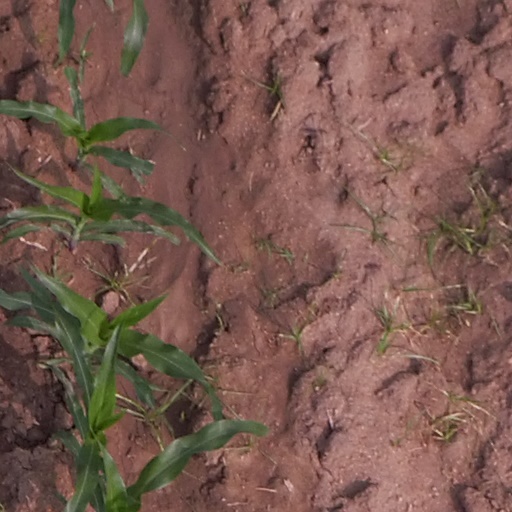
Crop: maize; corn